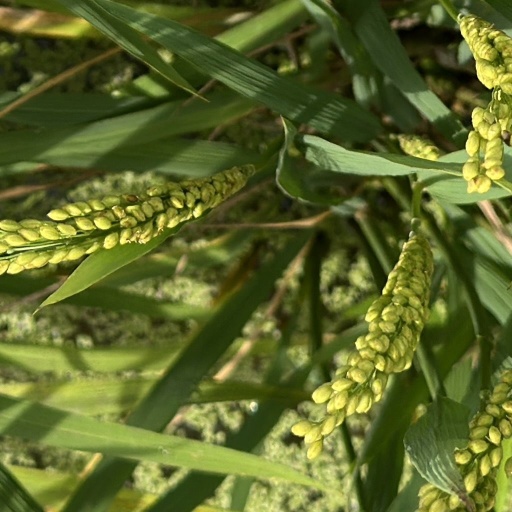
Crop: rice